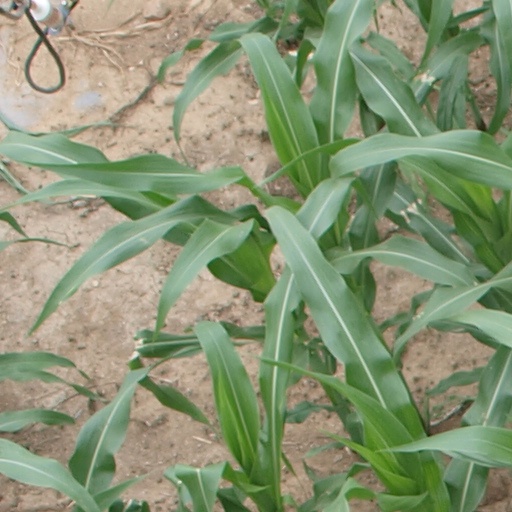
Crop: maize; corn